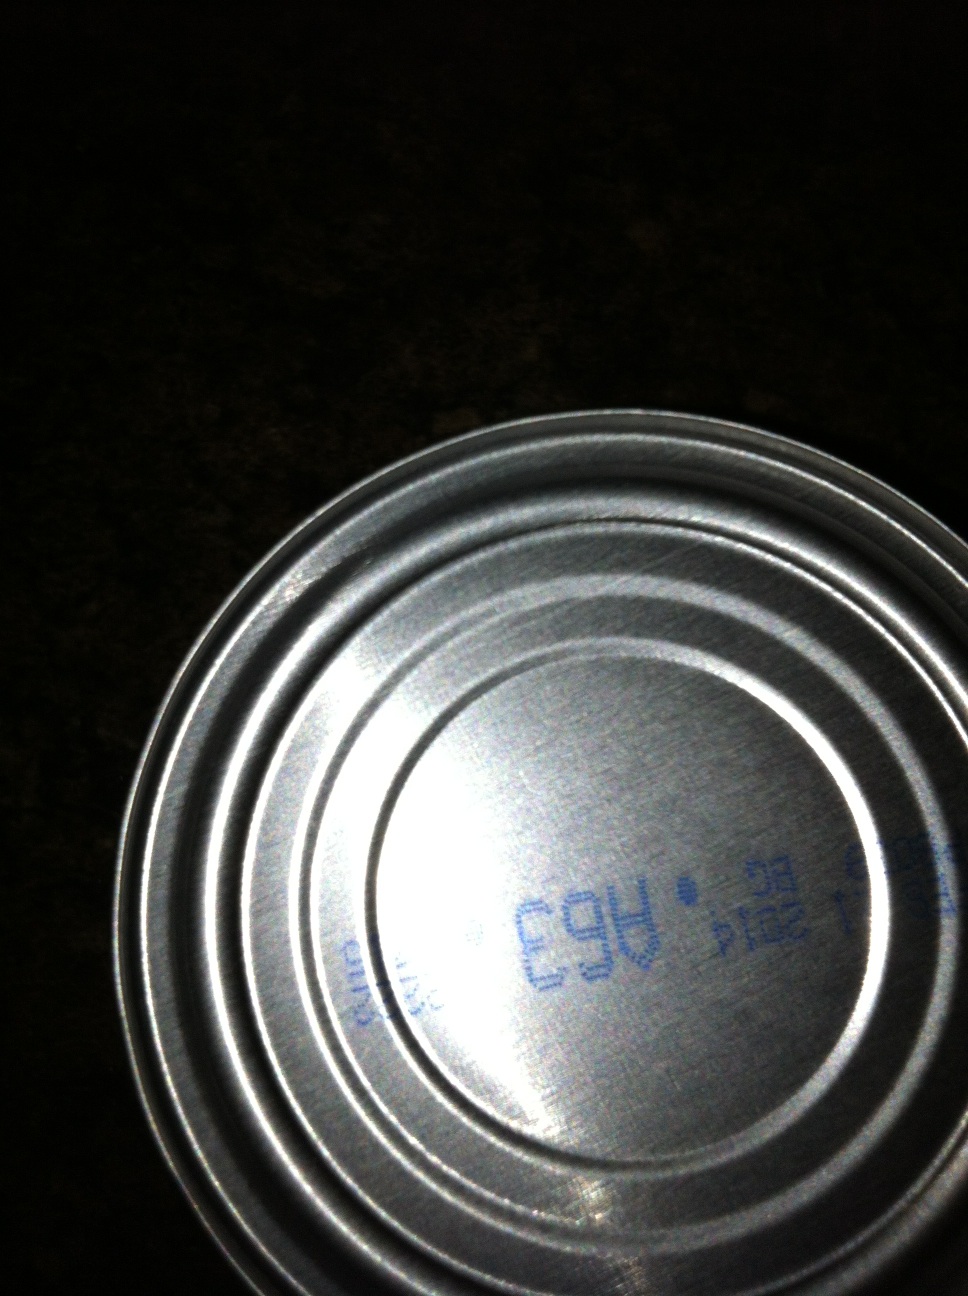Question: When does this expire?
Answer: unanswerable